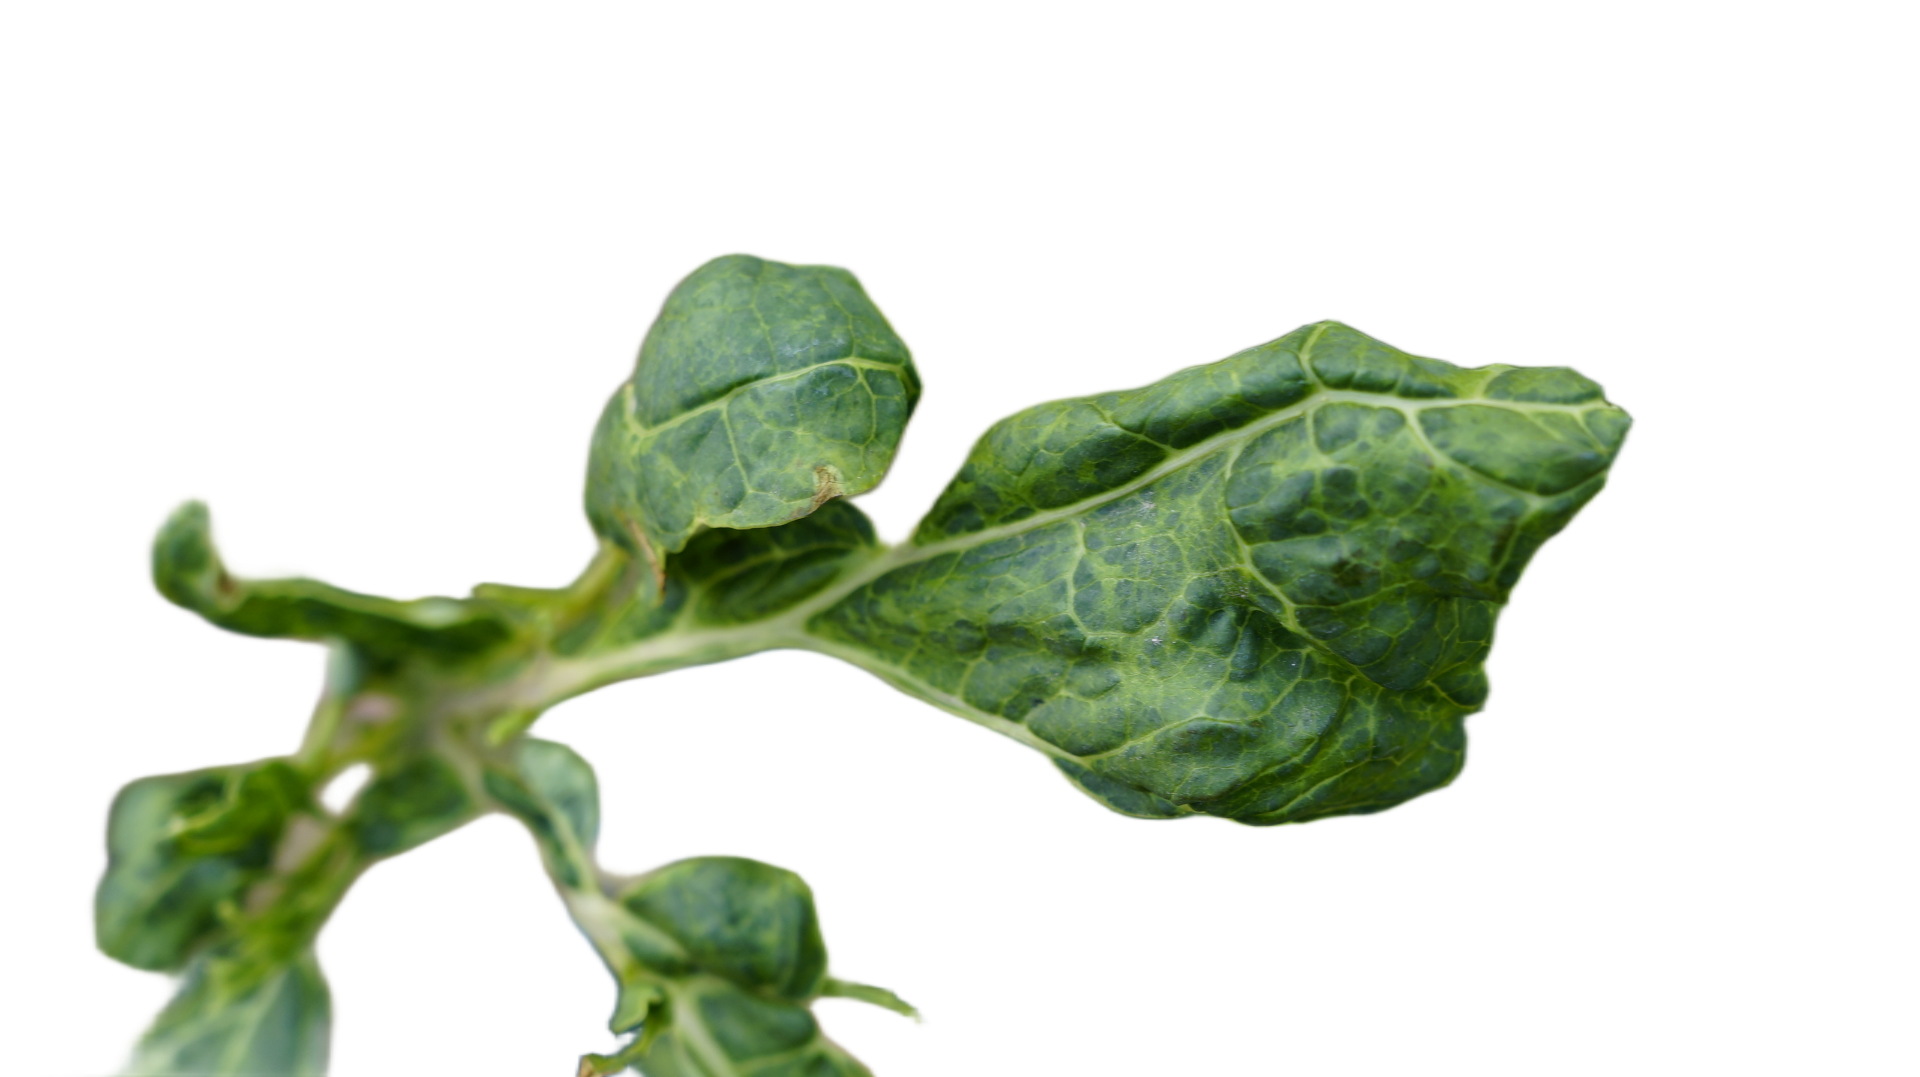
Crop: Papaya
Label: Curled_Yellow_Spot